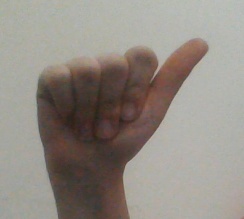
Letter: dhad